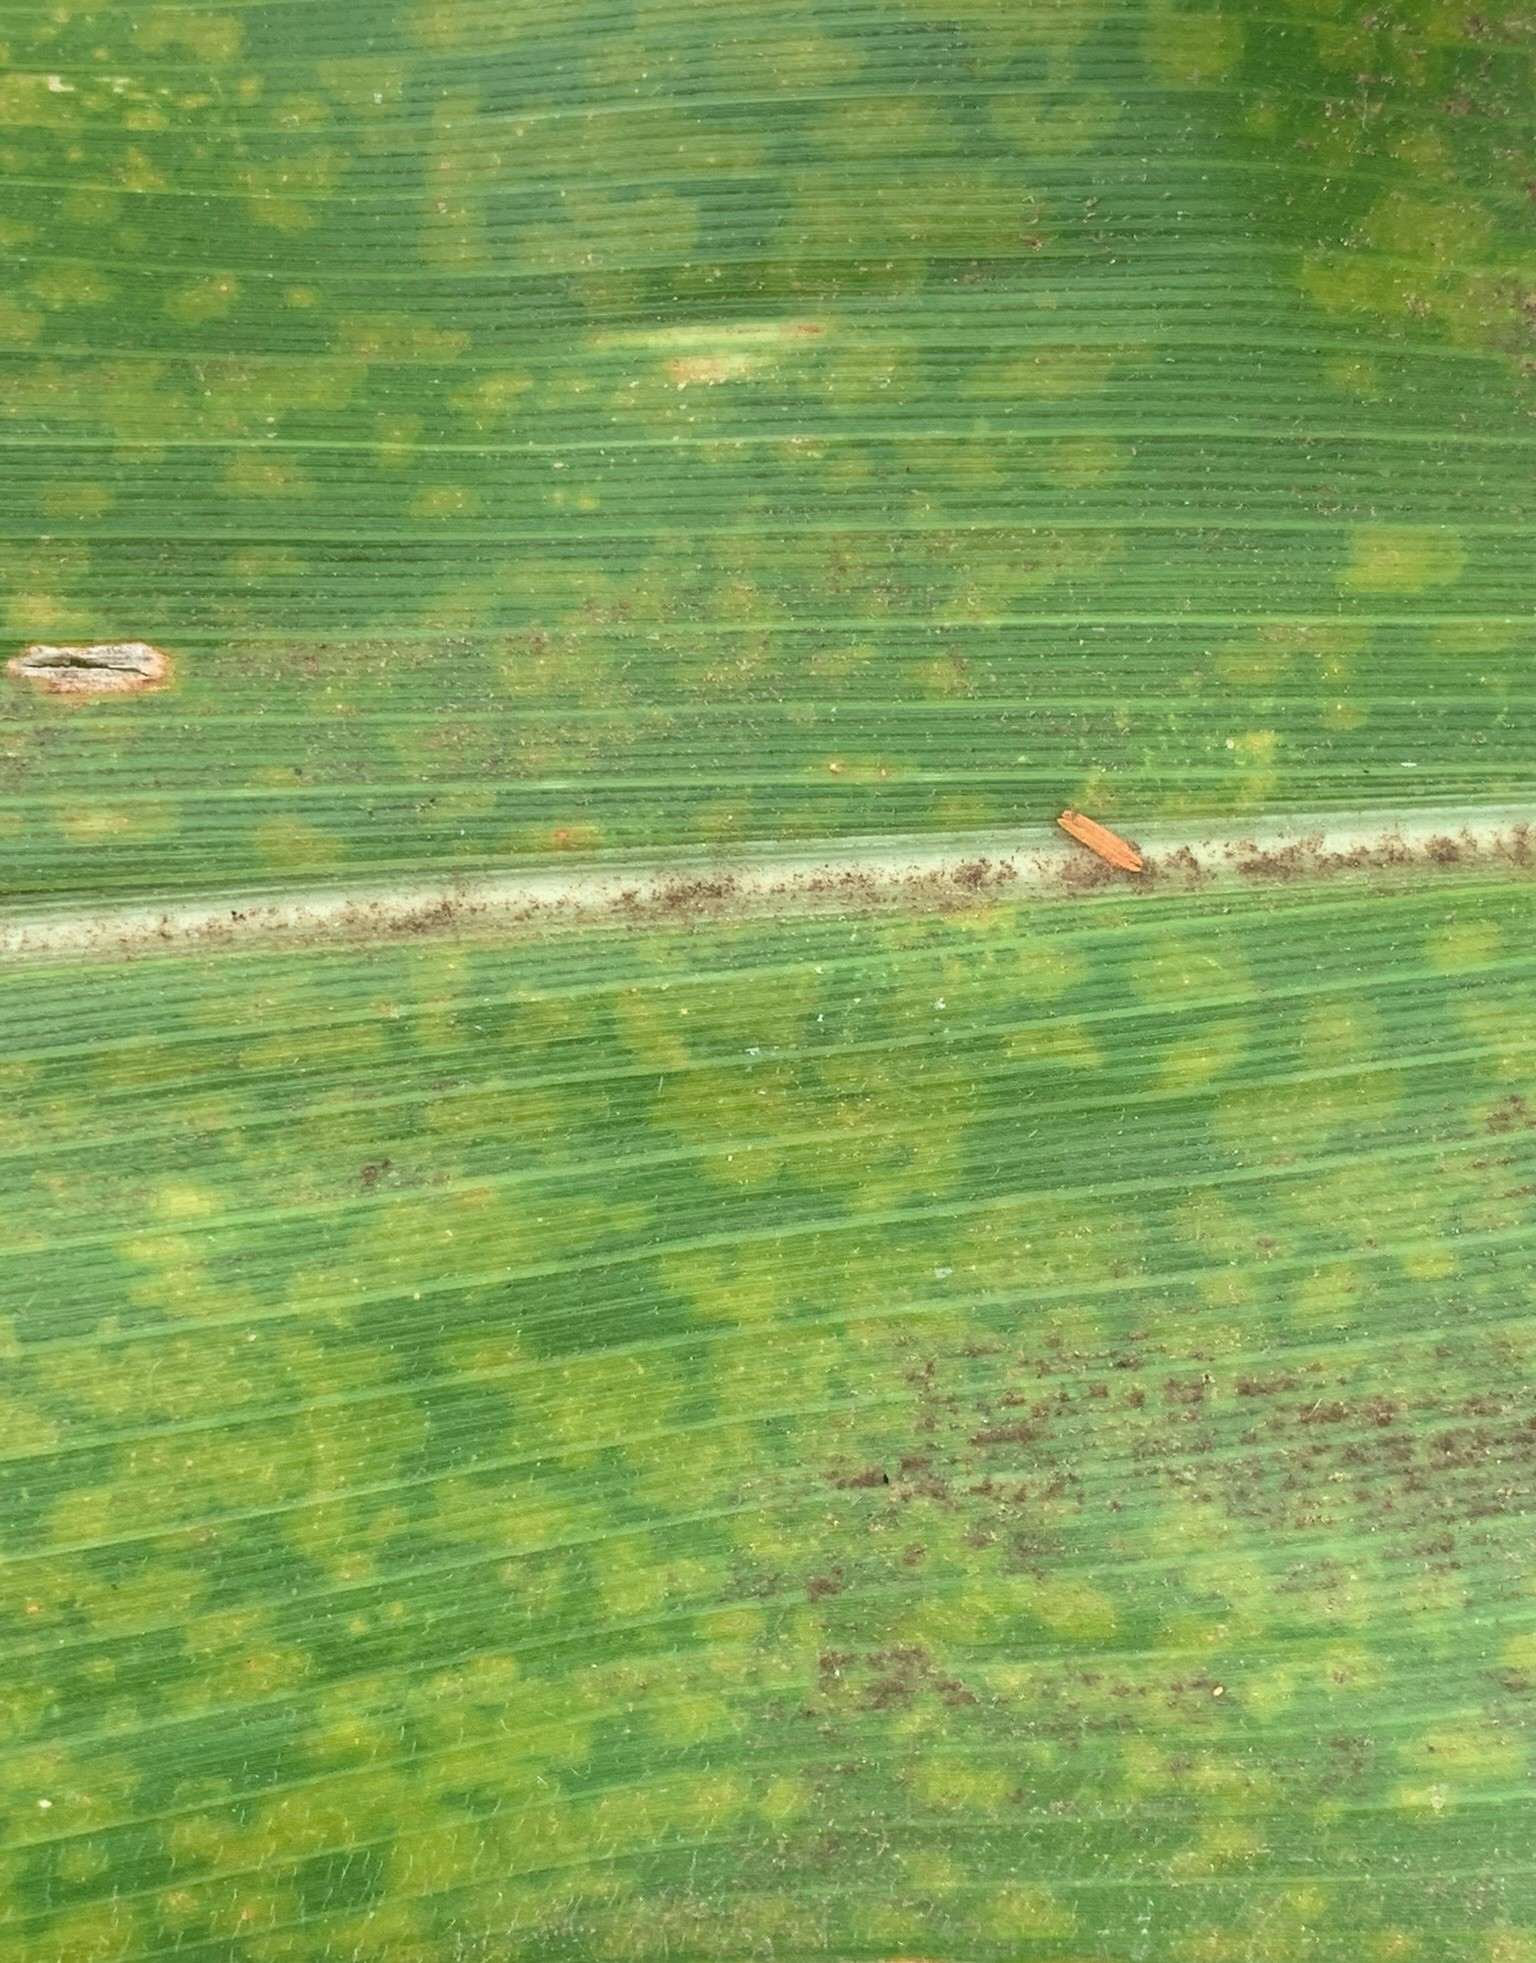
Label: MLN